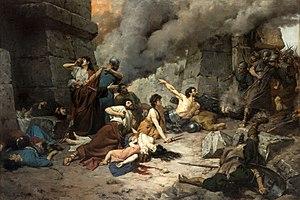
Numantia ou Numance est une ville antique du nord de l'Hispanie, qui résista durant vingt ans à la conquête romaine, entre 153 av. J.-C. et 133 av. J.-C. Cette lutte farouche, dans laquelle les Romains furent longtemps impuissants, se place en partie dans le contexte de la troisième guerre punique. Plusieurs généraux échouèrent à la prendre avant que le Sénat n'y envoyât son meilleur chef, Scipion Émilien.
Cette page concerne l'année 133 av. J.-C. du calendrier julien proleptique.
La guerre de Numance ou troisième guerre celtibère, est un conflit qui opposa, de 153 à 133 av. J.-C., Rome à la ville de Numance au Nord de l'Hispanie.